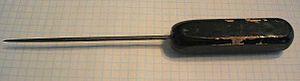
Un pic à glace est un ustensile de cuisine permettant de briser les blocs de glace. Généralement doté d'une ou plusieurs pointes acérées, il permet la destruction de ces blocs par un choc mécanique.
Blow Out est un thriller américain réalisé par Brian De Palma, sorti en 1981. Il raconte comment un ingénieur du son, témoin d'un accident qui a coûté la vie à un candidat à l'élection présidentielle, cherche à prouver qu'il s'agit en fait d'un assassinat au moyen de l'enregistrement sonore qu'il a fait de l'accident.